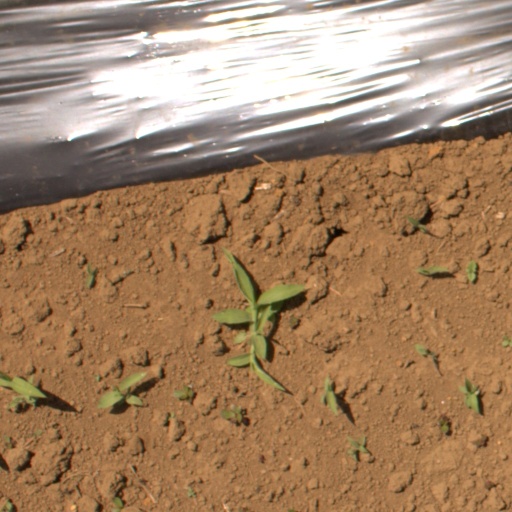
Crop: Jerusalem artichoke